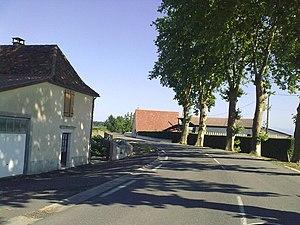
Bugnein le 18 juillet 2010, France.
Bugnein est une commune française, située dans le département des Pyrénées-Atlantiques en région Nouvelle-Aquitaine.